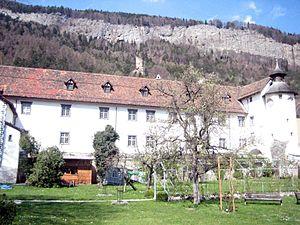
Cette liste présente les biens culturels d'importance nationale dans le canton des Grisons. Cette liste correspond à l'édition 2009 de l'Inventaire Suisse des biens culturels d'importance nationale pour le canton des Grisons. Il est trié par commune et inclus : 174 bâtiments séparés, 16 collections et 38 sites archéologiques.